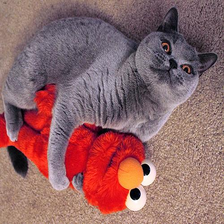
Species: cat
Breed: British Shorthair